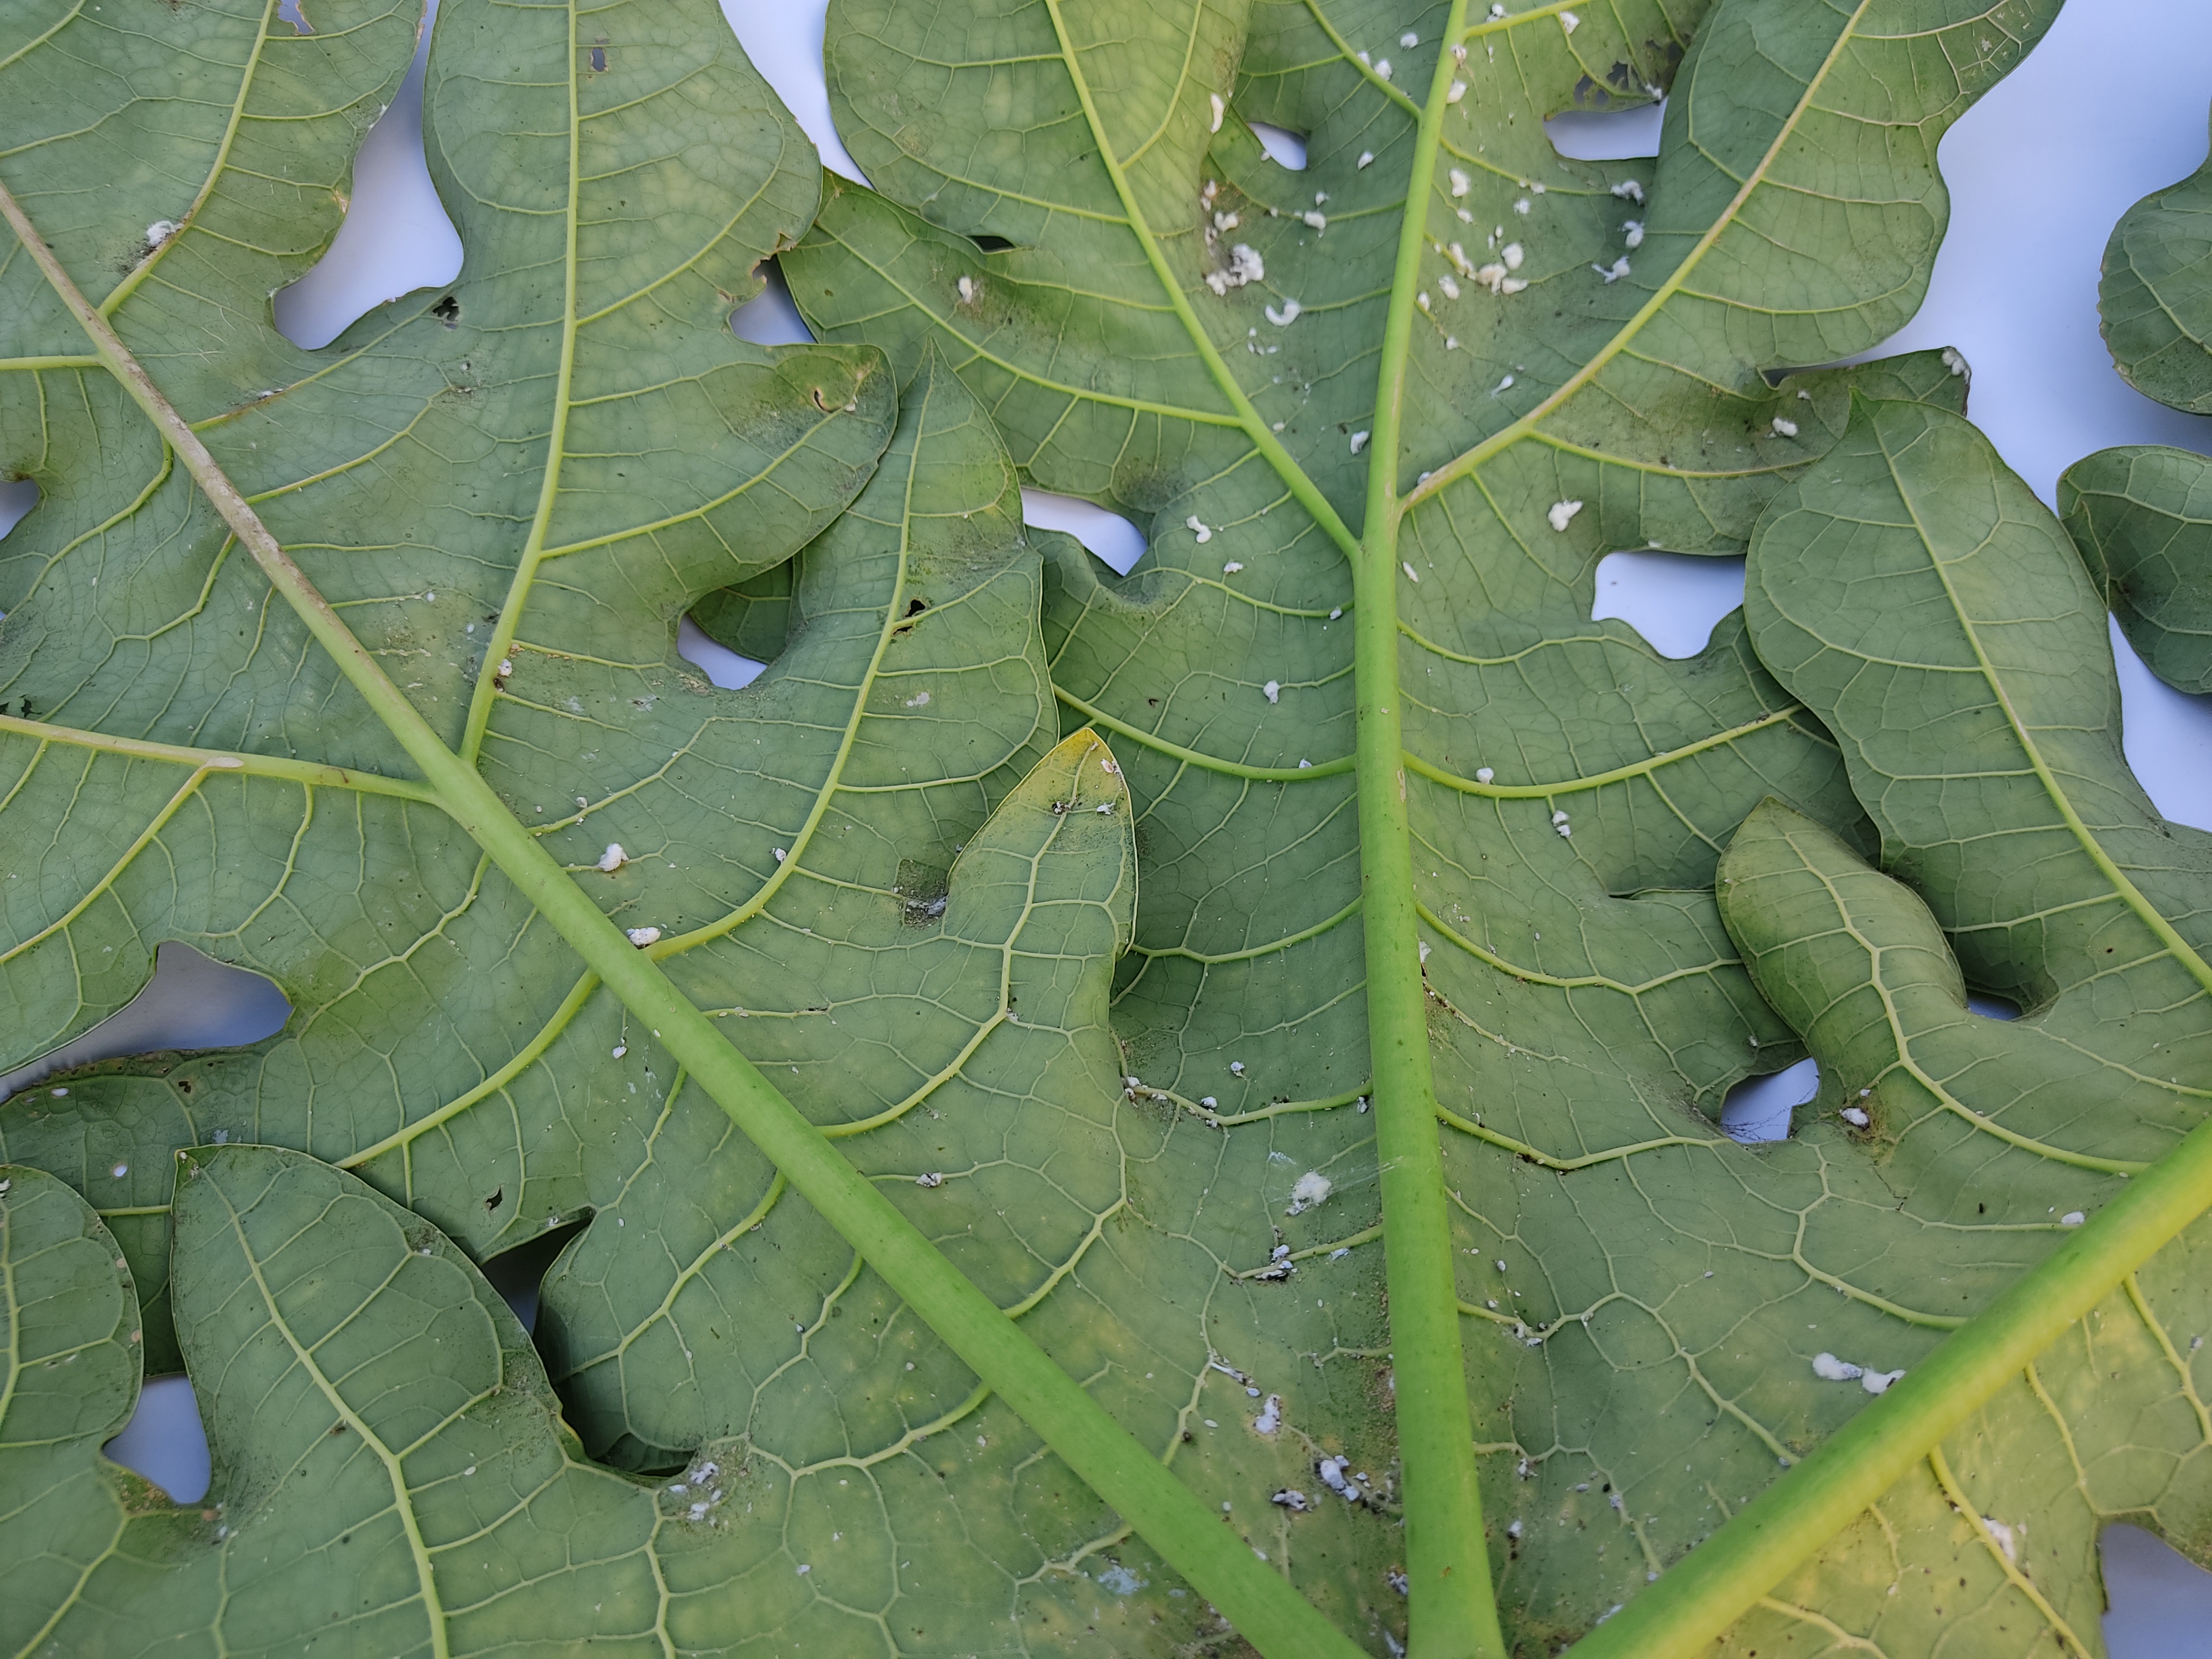
Label: Mealybug